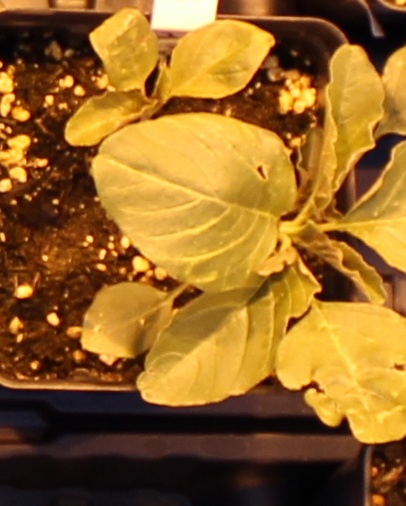
Label: Redroot Pigweed